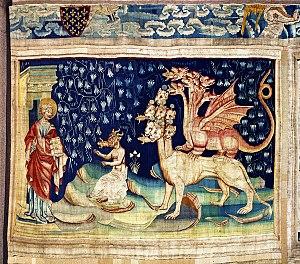
La Crise du monde moderne est un livre de René Guénon paru en 1927. Guénon reprit et approfondit dans l'ouvrage sa critique du monde occidental. L'ouvrage eut un grand retentissement.
La tenture de l'Apocalypse est une représentation de l'Apocalypse de Jean réalisée à la fin du XIVᵉ siècle sur commande du duc Louis Iᵉʳ d'Anjou. Cette œuvre est le plus important ensemble de tapisseries médiévales subsistant au monde. L'ensemble, composé de six pièces successives découpées chacune en quatorze tableaux, est exécuté d'après des cartons de Hennequin de Bruges et témoigne du prestige de son commanditaire. La tenture est léguée à la cathédrale d'Angers au XVᵉ siècle par le roi René.